Fraternal Order of Moai

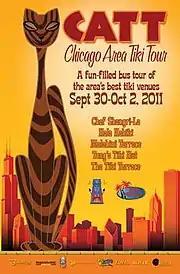
Event Poster

In November 2015 the Order announced the creation of a charitable foundation, the Fraternal Order of Moai Foundation, which would be used as a vehicle to increase their charity and community service activities.